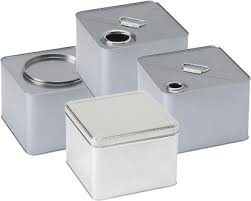
Waste category: metal